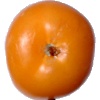
Label: yellow_tomato